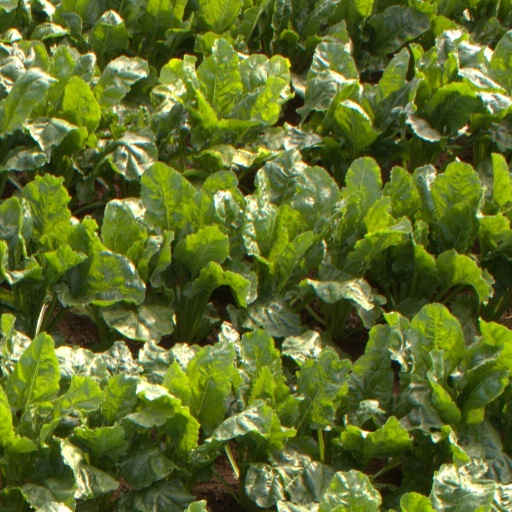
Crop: sugar beet